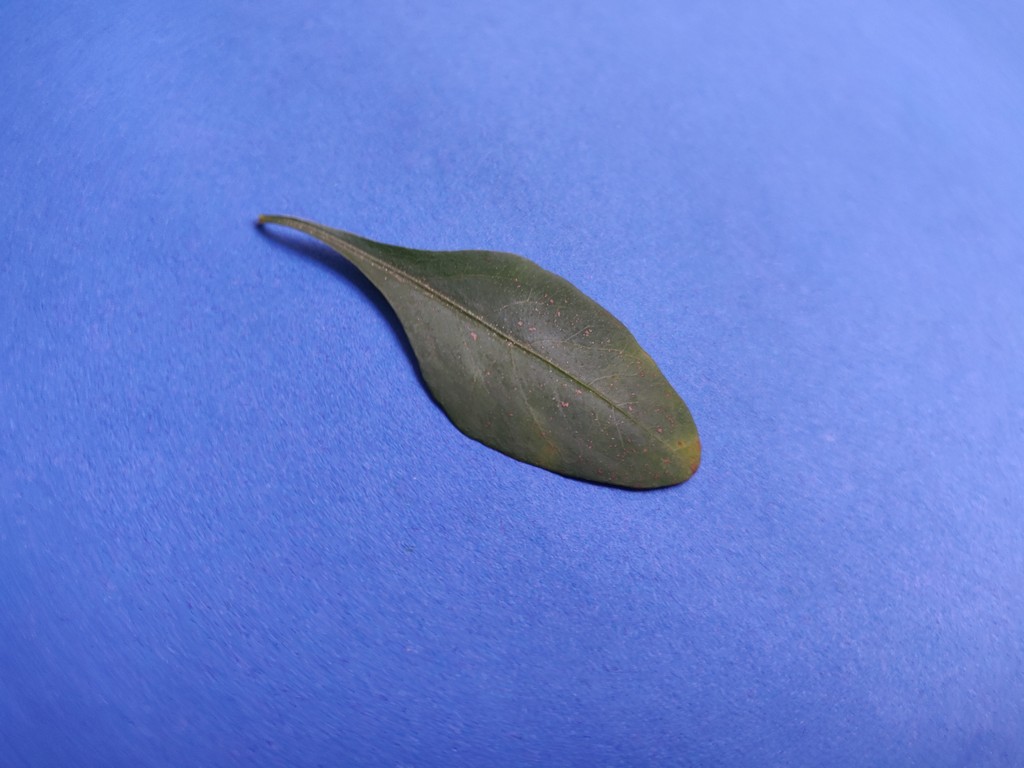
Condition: Unhealthy
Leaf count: single
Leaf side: front